Hayne D. Boyden

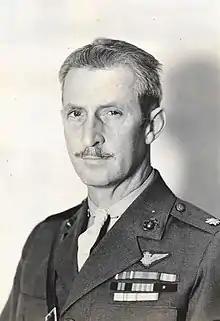
Boyden as Major in September 1938.

During the flight from Santo Domingo to Port-au-Prince, the engine of Boyden's plane suffered mechanical failure over the Maimón mountains and he was forced to parachute to safety. He and his passenger survived the crash, but suffered a fractured skull, which also resulted in permanent loss of hearing in his left ear. Boyden was forced to march 25 miles through dense jungle for two days, before he reached help.